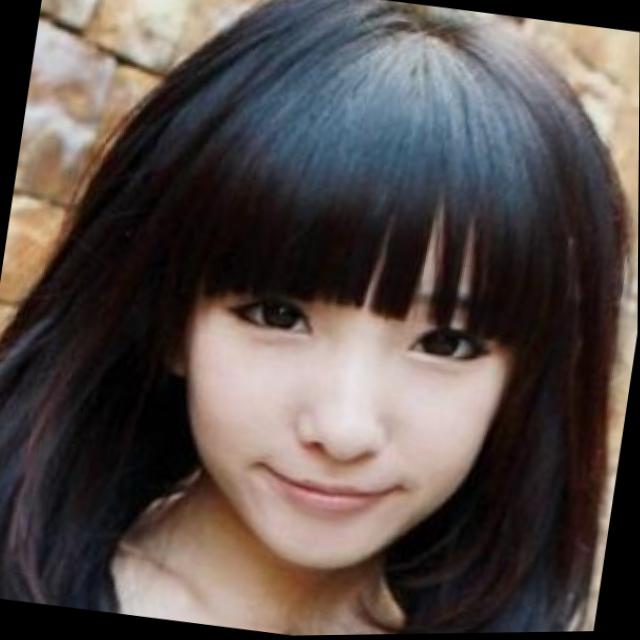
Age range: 13-20